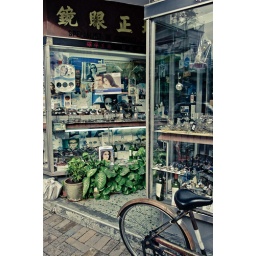
very interesting glasses shop, also selling red wine * . * vintage treatment by Adobe Lightroom